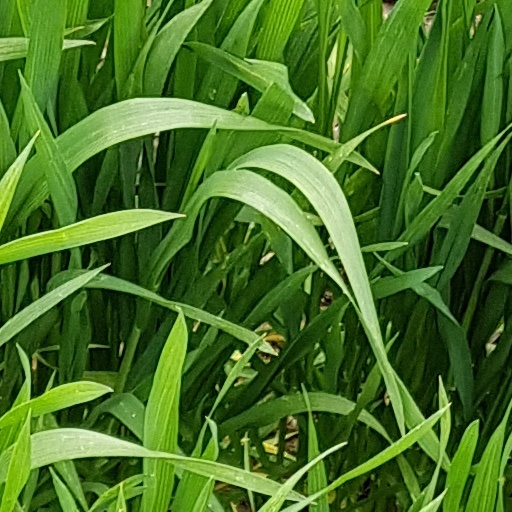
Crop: wheat